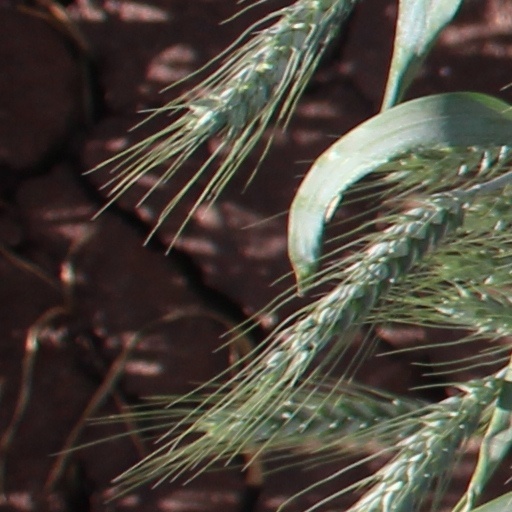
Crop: wheat